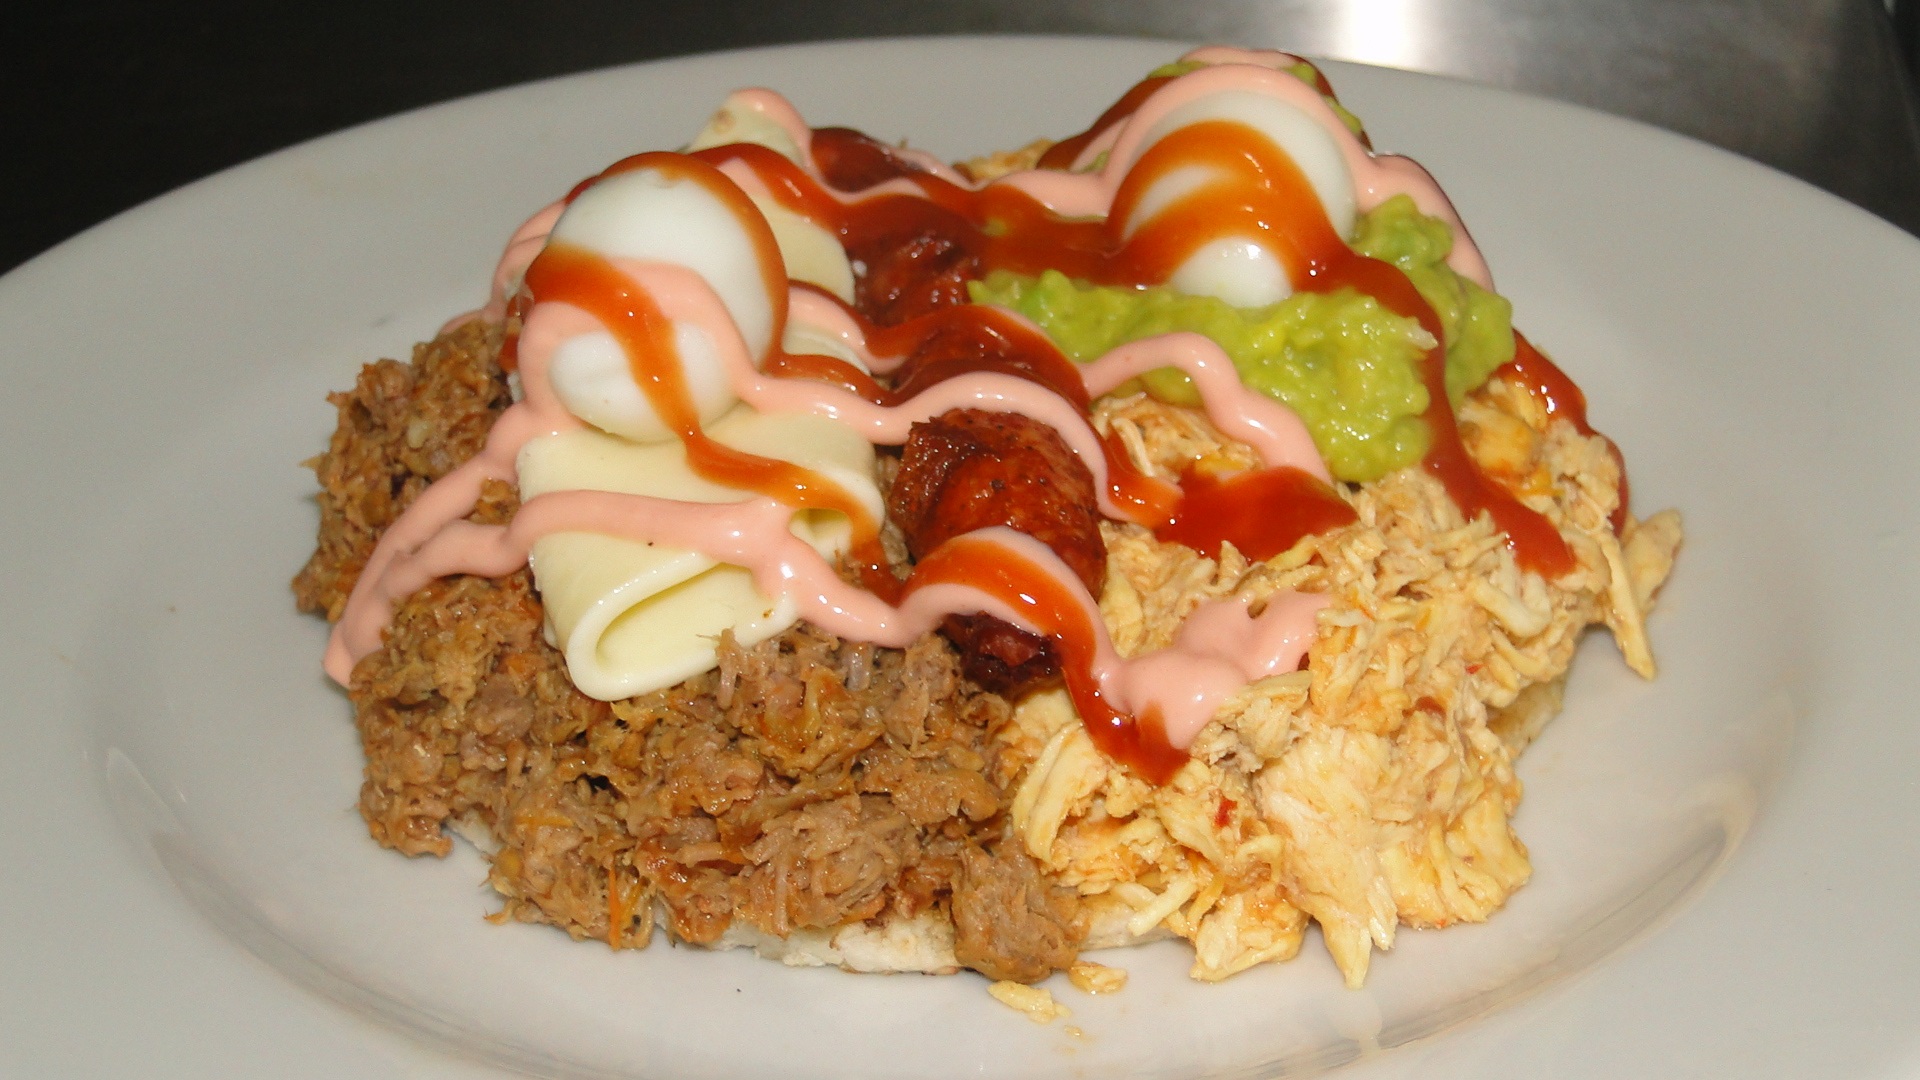
dish, meal, food, produce, breakfast, meat, cuisine, fried food, meats, arepa